John Hugill

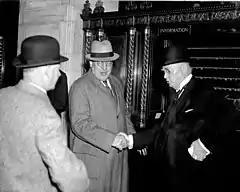
Hugill (in the foreground) looks on as William Aberhart (centre) and Prime Minister R.B. Bennett shake hands.

Hugill's service as Attorney General was brief and eventful. Three days after their swearing-in, he and Aberhart embarked for Ottawa to meet with Bennett, now prime minister, and seek a federal loan to prevent Alberta from defaulting on its bond and payroll obligations. Despite needing Can$18 million, they secured only $2.25 million from Bennett. They then set out for Detroit to meet with Henry Ford—who had financed many of his projects without involving banks, Social Credit's sworn enemies—but, on their arrival, discovered that he was away at his summer home. Returning home still in need of funding, Aberhart authorized Hugill to negotiate for the services of Robert J. Magor, a Montreal financier who had successfully assisted the government of Newfoundland in emerging from dire financial straits. Magor's acceptance of a $600 per month appointment raised the ire of Social Crediters loyal to C. H. Douglas, the originator of social credit, and of Douglas himself, who saw Magor as a tool of eastern financial interests and Hugill as their man inside the government.